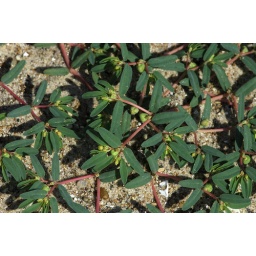
An interesting plant that grows close to the ground in the sand. This plant is endangered in Illinois.